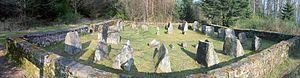
Cimetière gallo-romain de Beimbach
L'histoire du massif des Vosges est européenne tant par sa situation géographique aux confins de plusieurs royaumes et duchés que par les dynasties qui s'y sont implantées de manière plus ou moins durable. Avant le rattachement à la France de l'Alsace à partir de 1648, de la Franche-Comté en 1678, puis de la Lorraine en 1766, le massif vosgien a connu deux périodes où il était situé dans une seule et même entité politique ou administrative : l'empire romain et la Lotharingie. En conséquence, son histoire est marquée par l'éclatement territorial ou Kleinstaaterei caractéristique du Saint-Empire romain germanique dans lequel la montagne vosgienne sur son versant occidental aura vécu presque jusqu'à sa fin officiel en 1806, soit 40 ans seulement après le rattachement du duché lorrain au royaume de France.
Le col du Hohwalsch, aussi appelé Hohwalschplatz, fut un lieu de passage historique entre la Lorraine et l’Alsace de l’Antiquité à la fin du Moyen Âge en passant par la trouée de Saverne. Le col de Saverne qui l’a supplanté à partir du XVᵉ siècle. Aujourd’hui, c’est un lieu de détente pour le tourisme vert à l’écart de tout axe routier.